A Romance (Rusiñol)

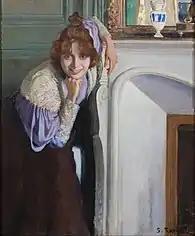
Rusiñol, "The Laughing Girl" (1894)

Stéphanie Nantas, the daughter of a music teacher, became Rusiñol's favorite model during this period. A tall, fragile-looking Parisienne with haunted eyes, she posed for Pierre Puvis de Chavannes, Ramon Casas and Alfredo Müller; in several of her known portraits and figure studies she is dressed in "deuil noire", suggesting she was in mourning for a loved one. (She never married). Rusiñol painted Nantas a dozen times, in works ranging from brooding portraits with titles like "Melancholy" and "Reverie", to the controversial "La medalla" and "La morfina", before-and-after depictions of a woman using morphine. Rusiñol was addicted to the drug at the time but there is no real-life evidence Nantas used as well.